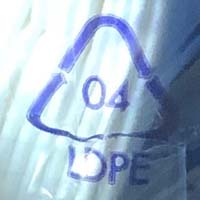
Plastic recycling code class: 4_low_density_polyethylene_PE-LD